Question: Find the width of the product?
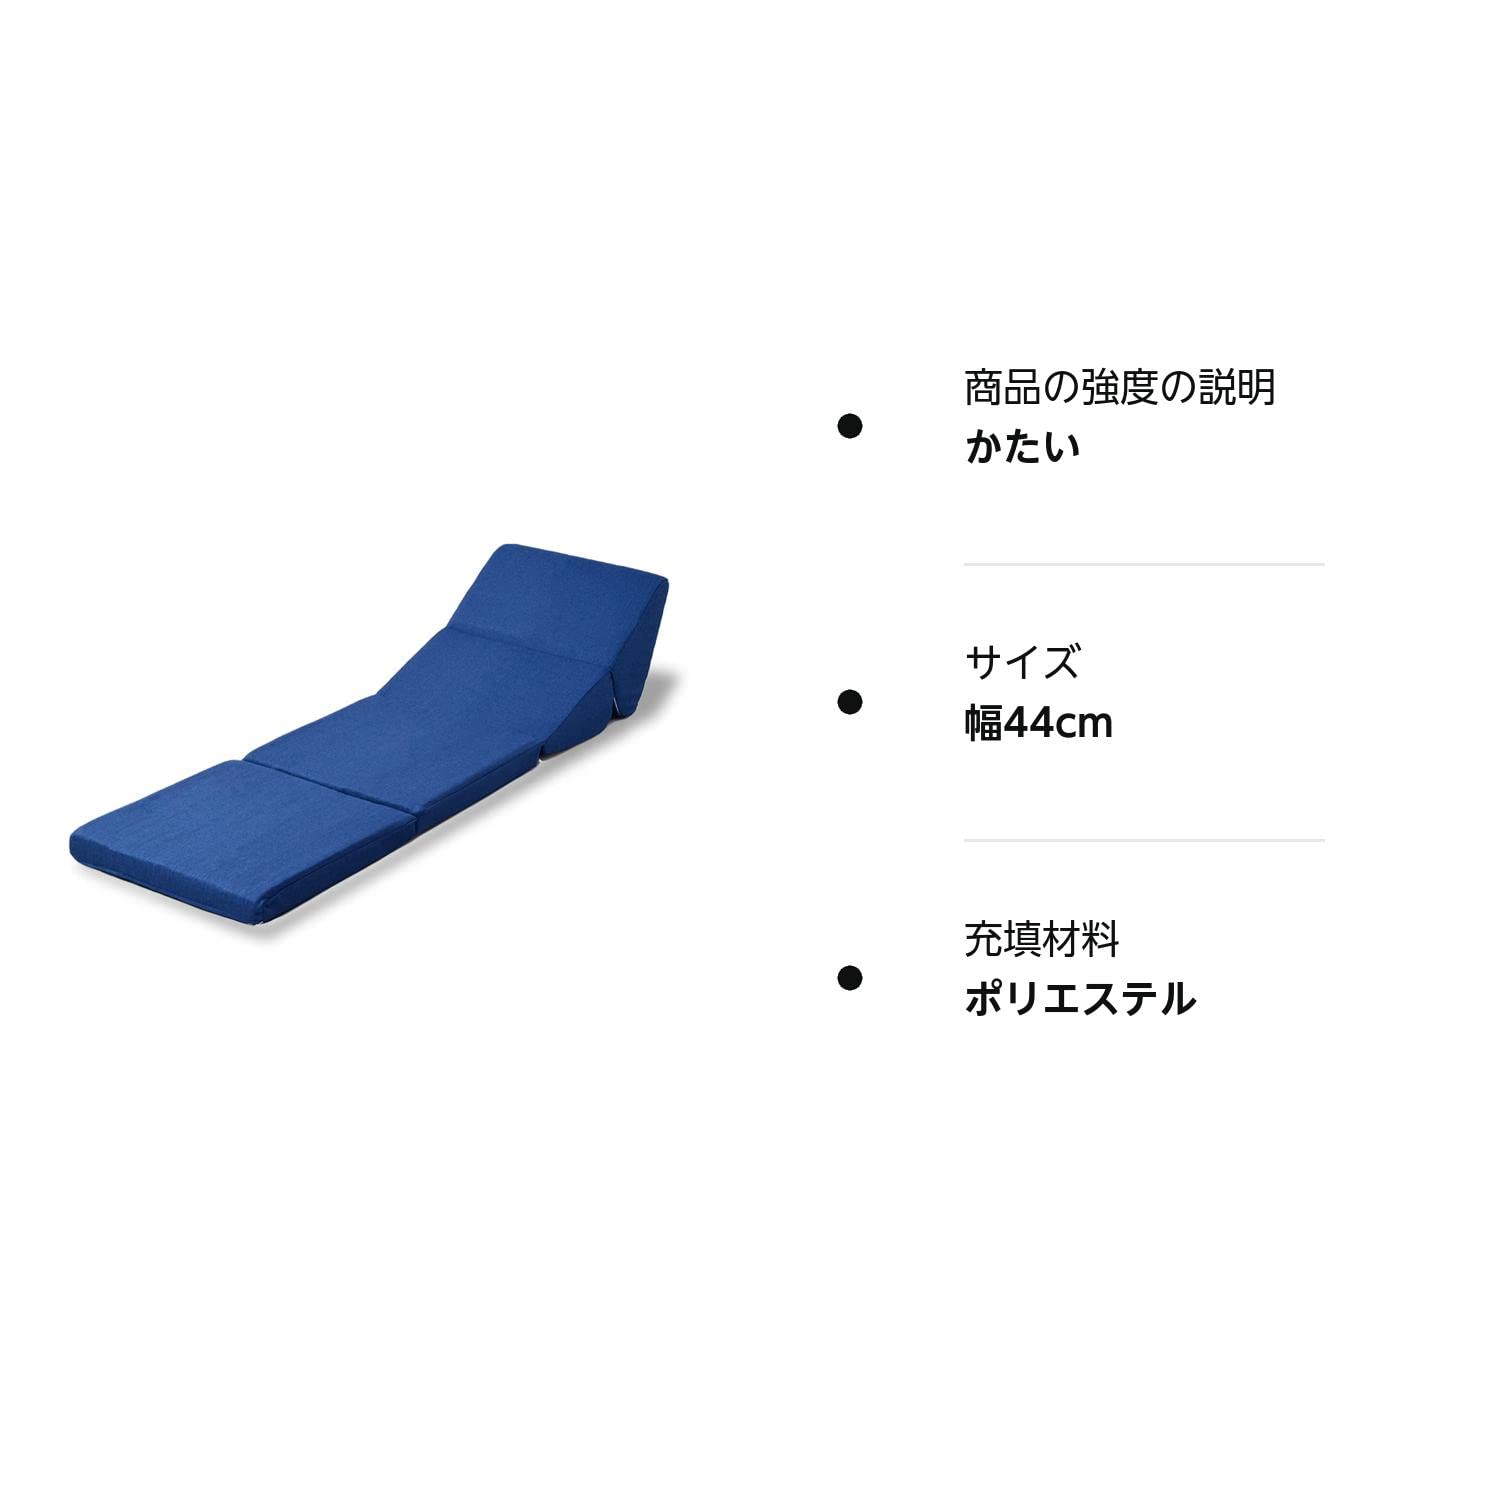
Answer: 44.0 centimetre